Fermi Gamma-ray Space Telescope

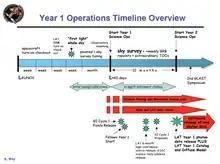
Anticipated first year of operations timeline

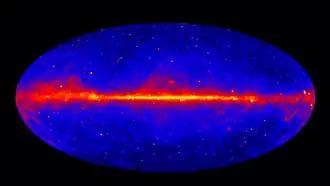
Gamma-ray radiation (greater than 1 Gev) detected over the entire sky; brighter areas are more radiation (five year study by "Fermi": 2009–2013)

The National Academies of Sciences ranked this mission as a top priority. Many new possibilities and discoveries are anticipated to emerge from this single mission and greatly expand our view of the Universe.